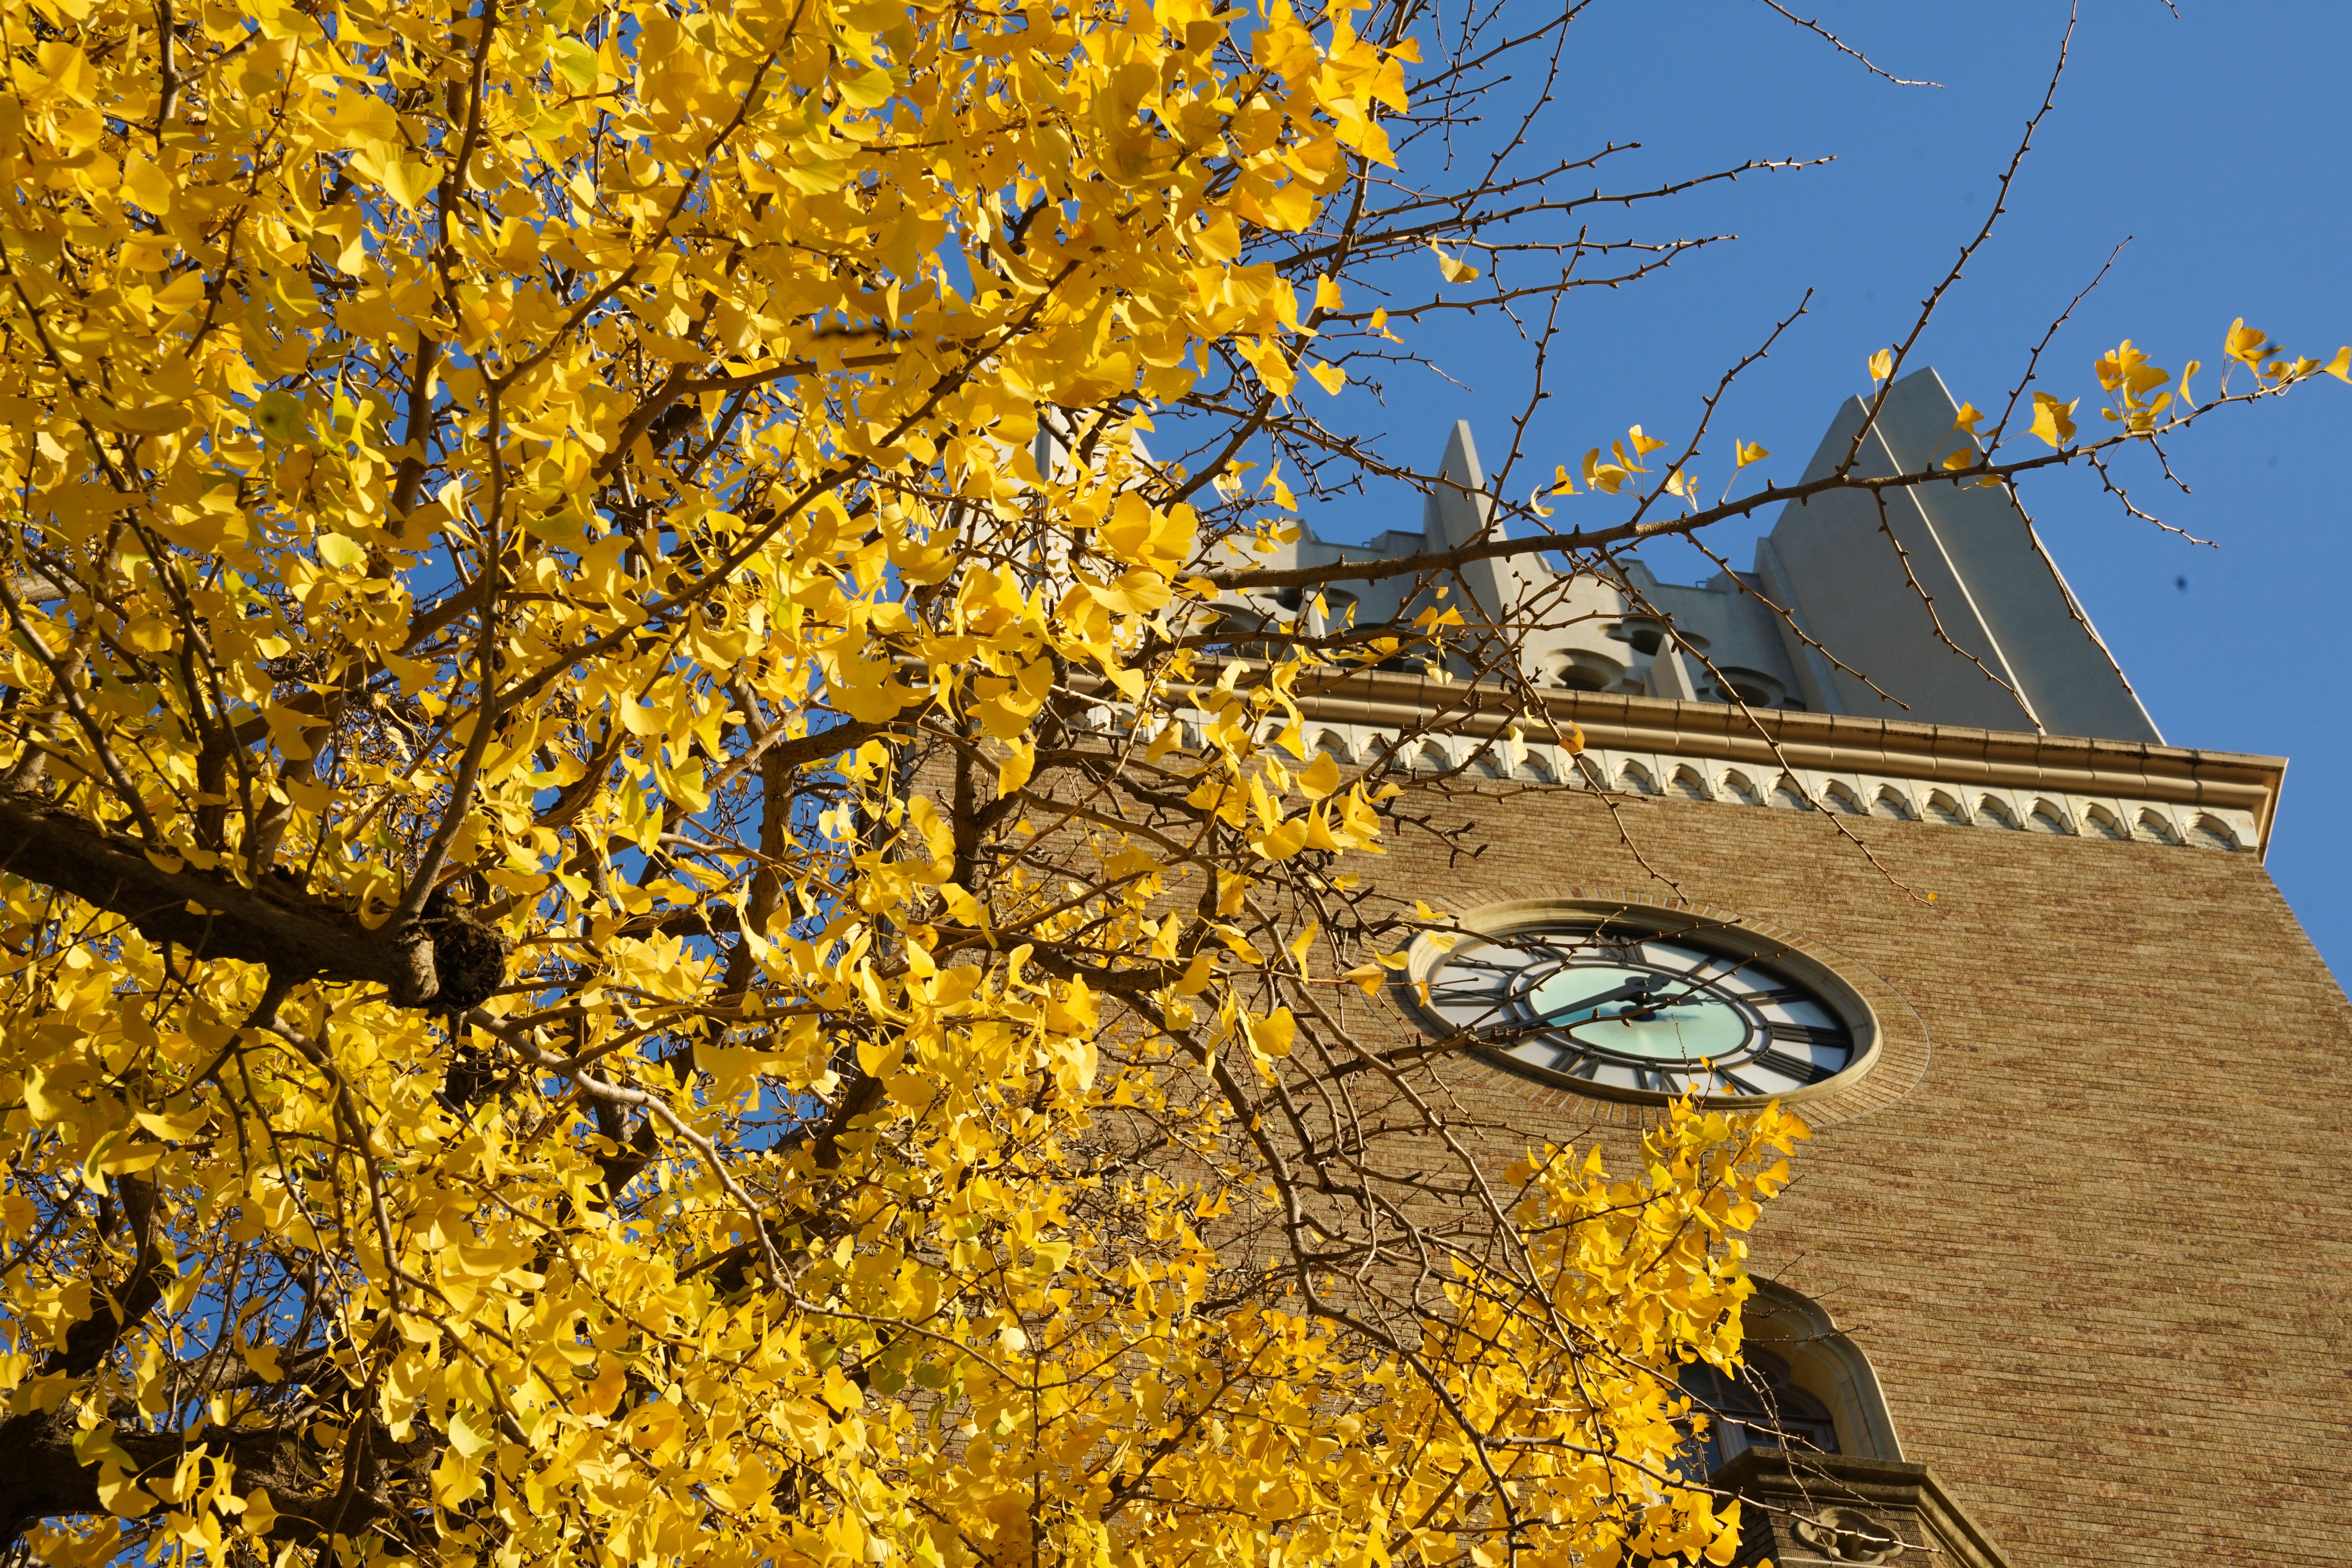
tree, branch, plant, sunlight, leaf, flower, autumn, yellow, season, maidenhair tree, woody plant